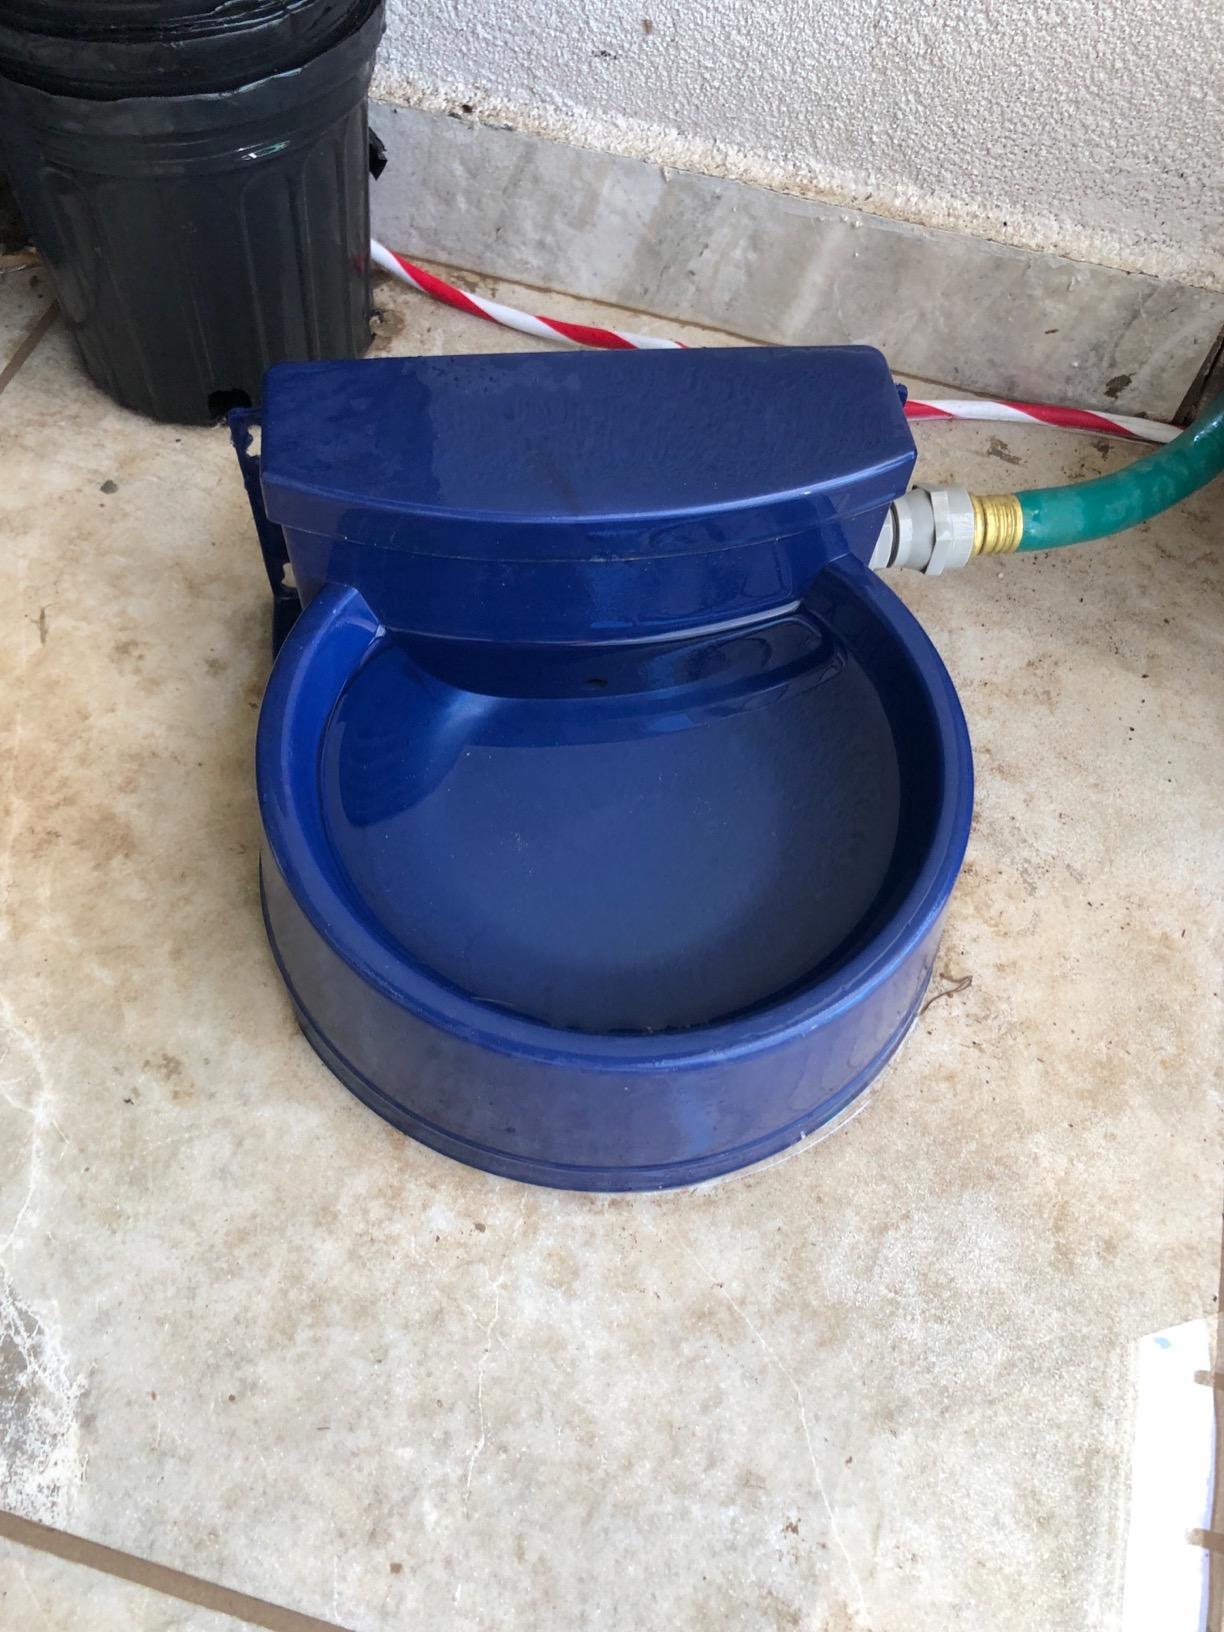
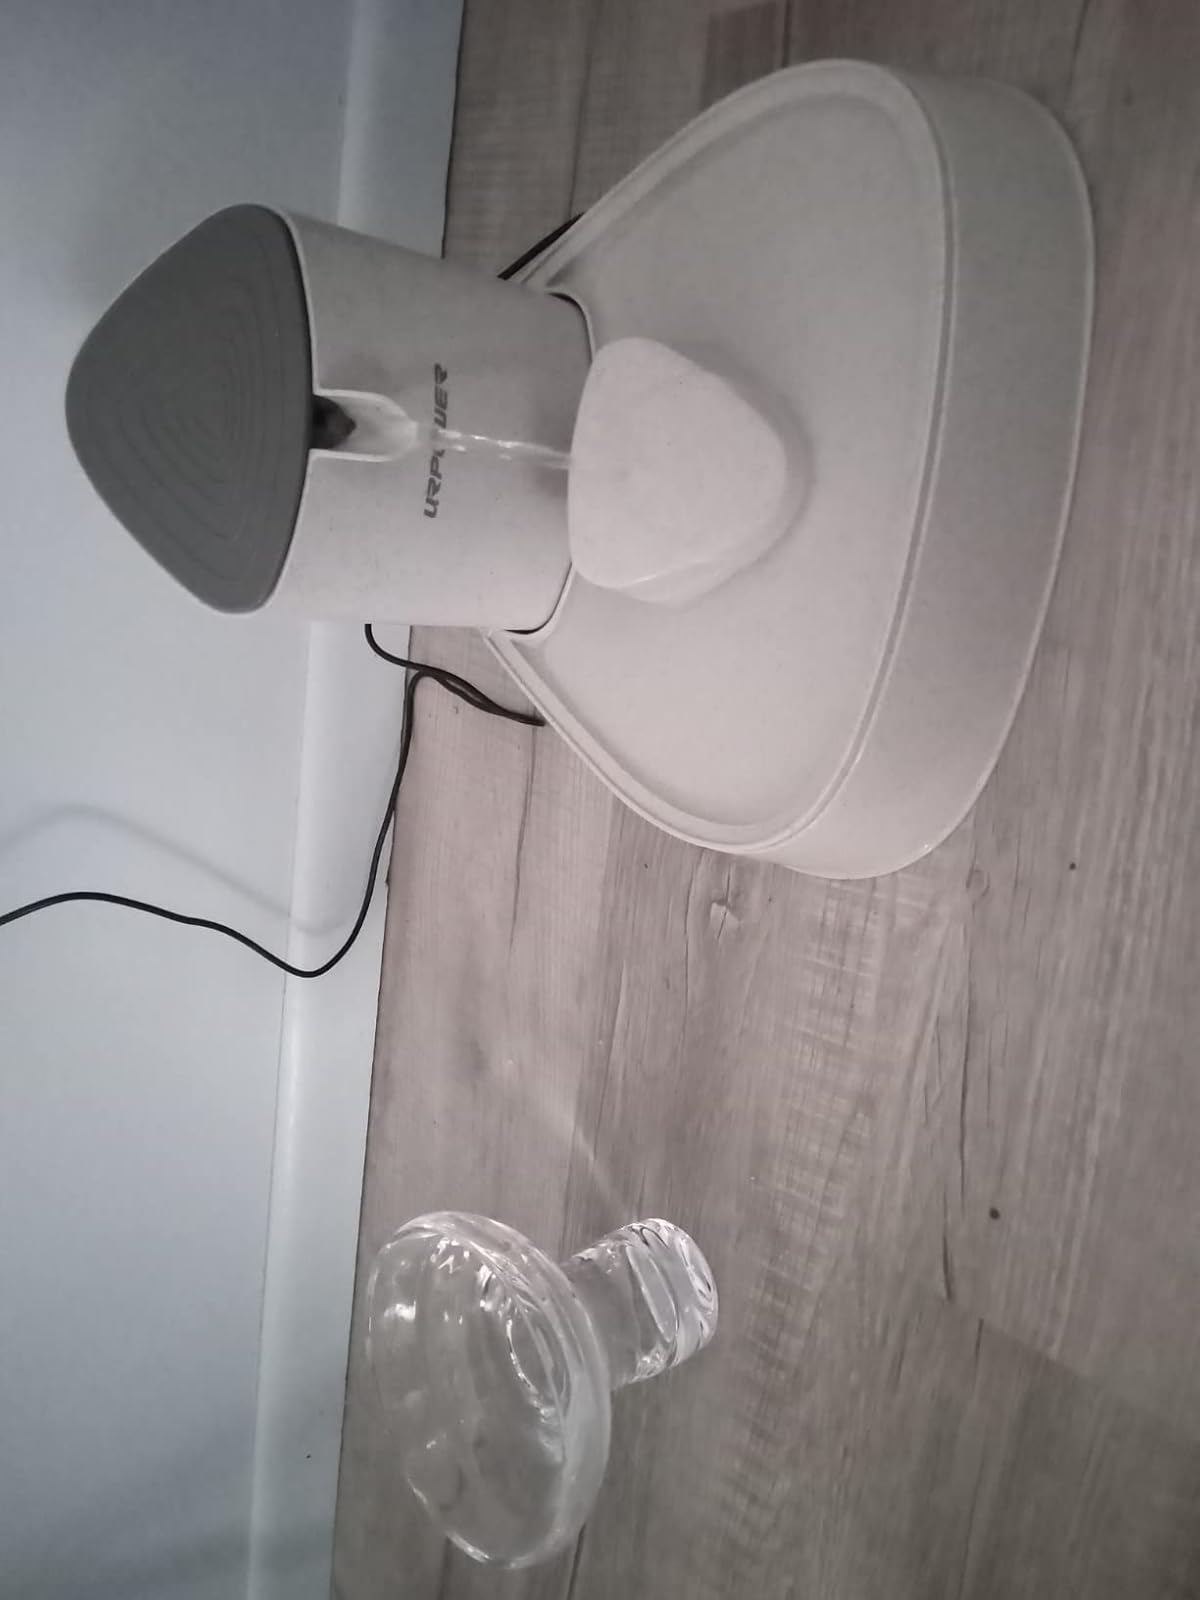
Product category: items_bowl
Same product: no